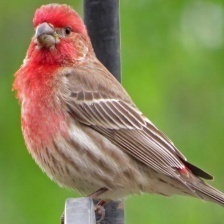
Species: HOUSE FINCH
Scientific name: HAEMORHOUS MEXICANUS
ImageNet parent category: house_finch